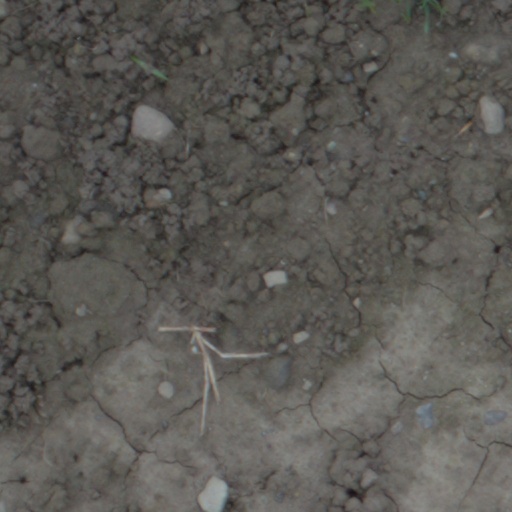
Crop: wheat